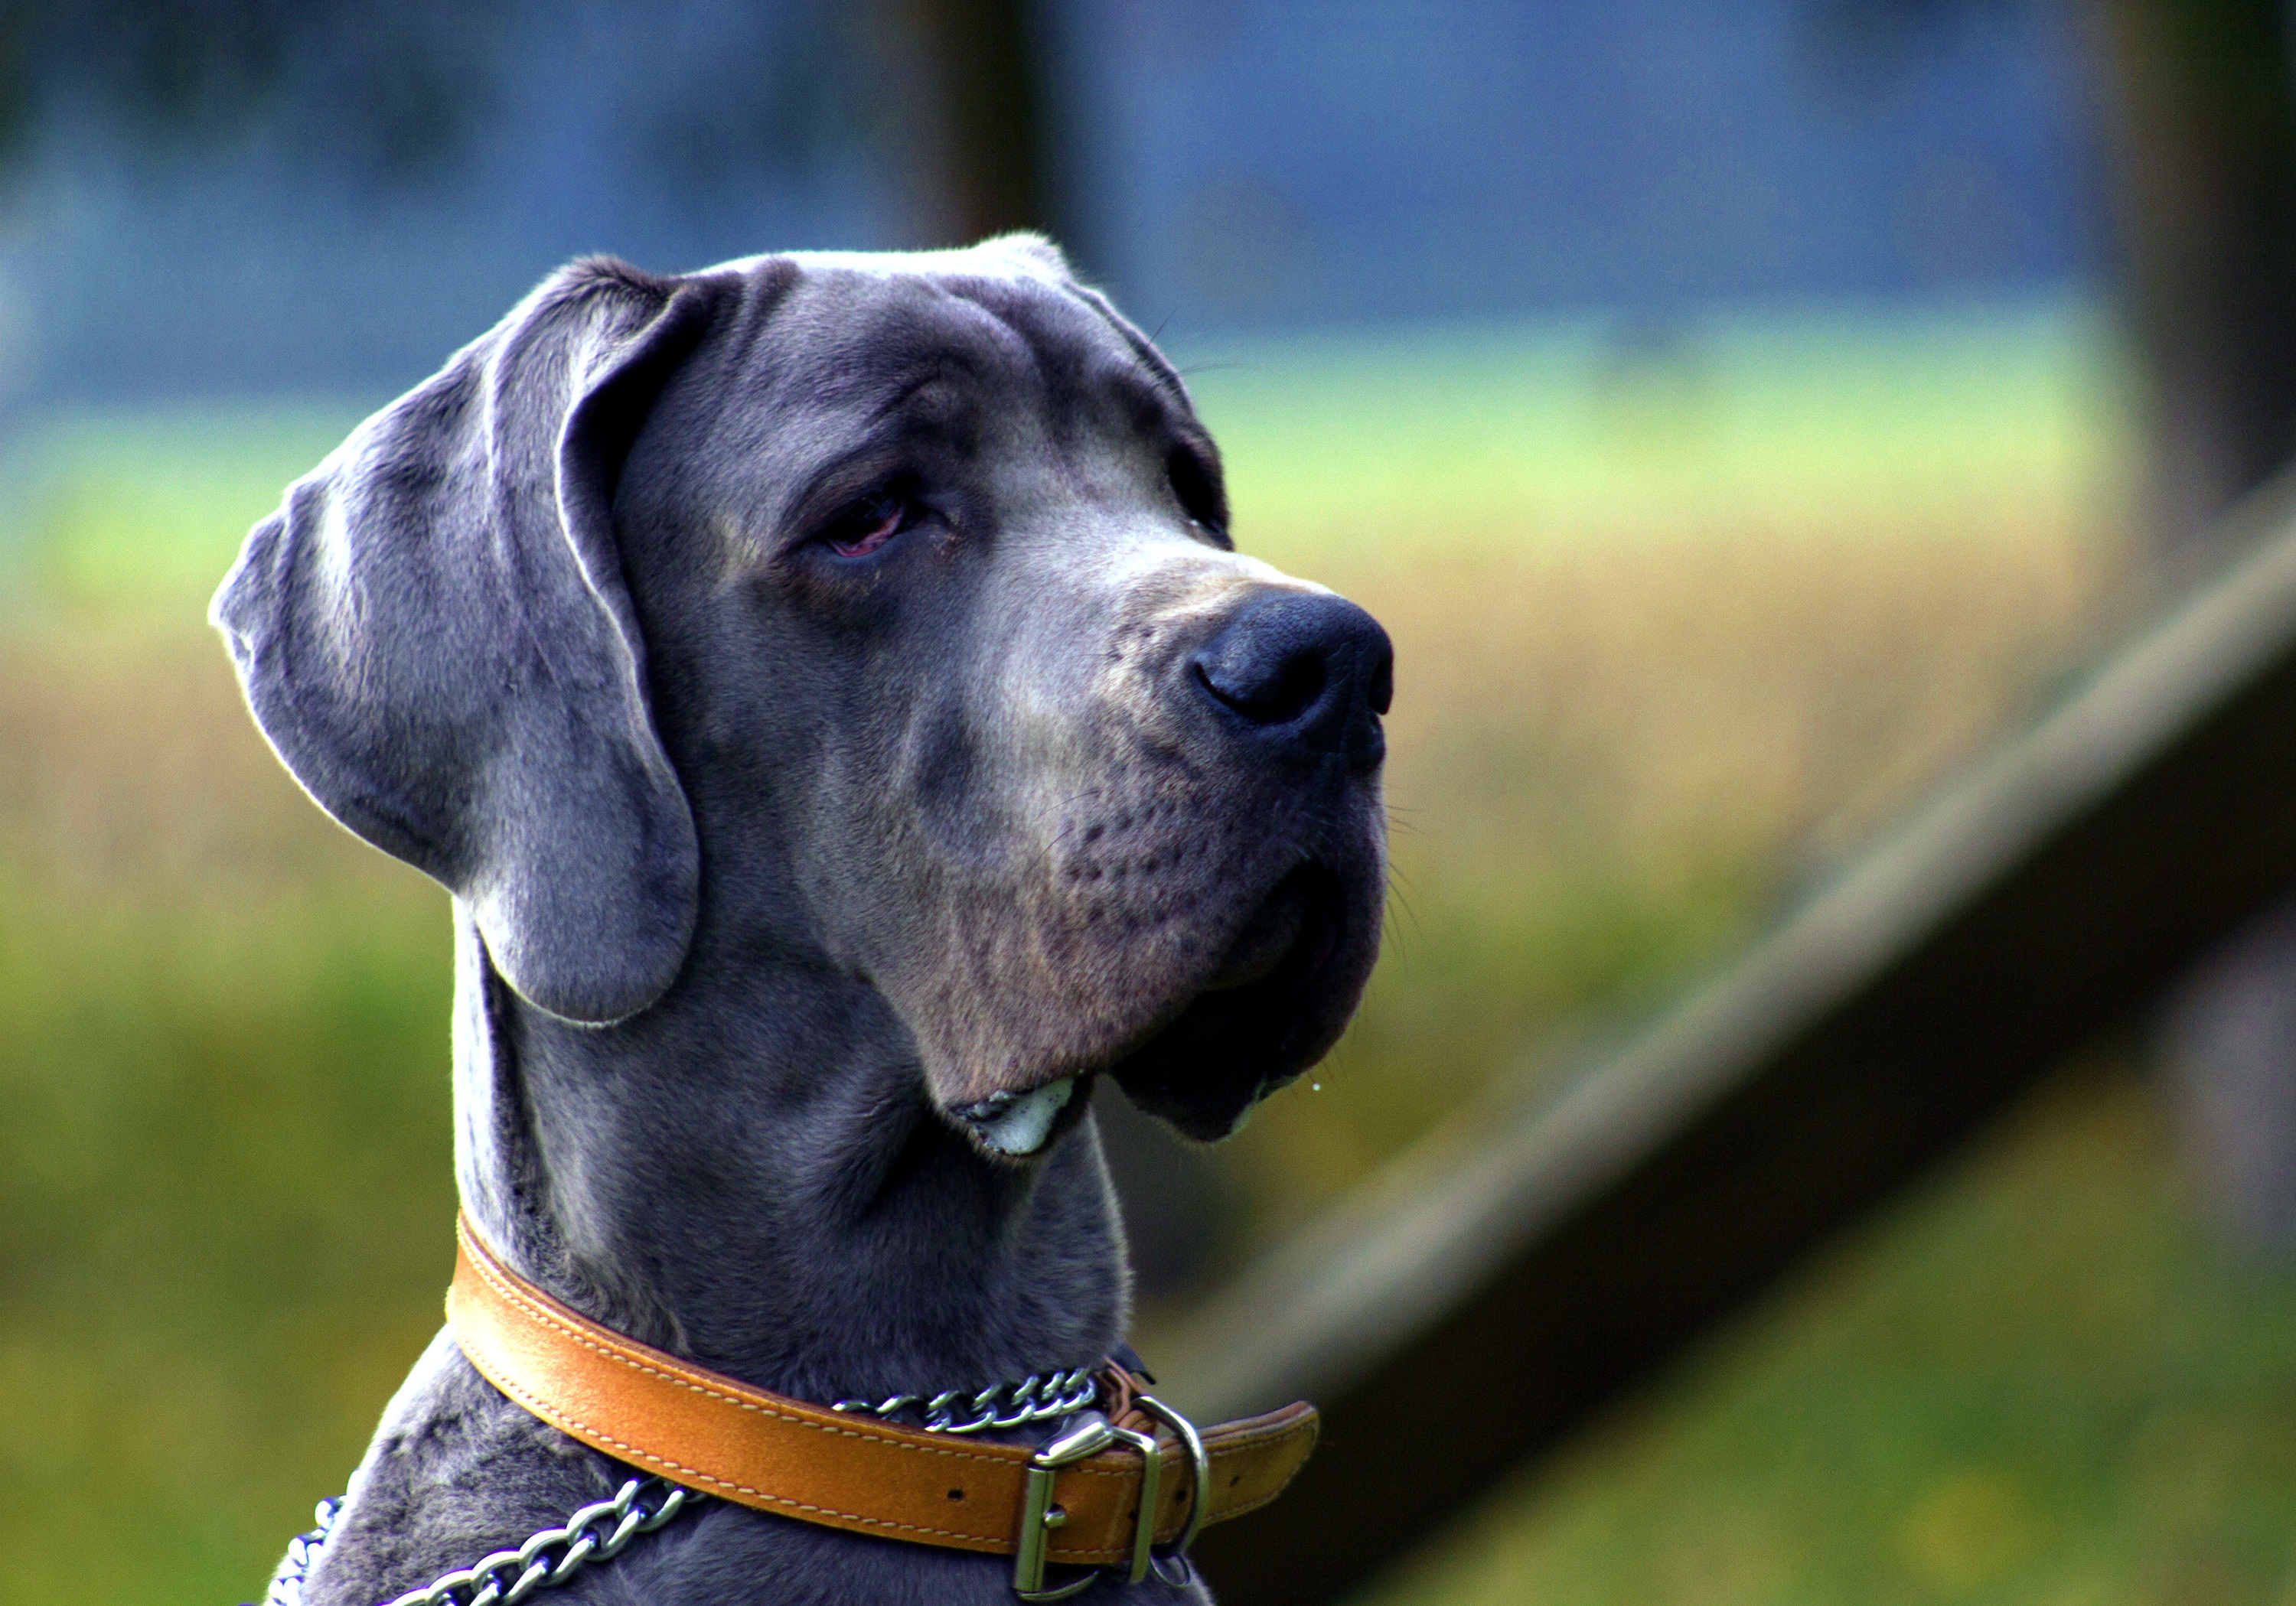
white, home, puppy, dog, animal, pet, portrait, mammal, gray, blue, black, old man, thoroughbred, dogs, one, background, head, vertebrate, big, beautiful, shot, large, rare, dog breed, breed, bitch, nobody, guard dog, mastiffs, family tree, dog like mammal, carnivoran, cane corso